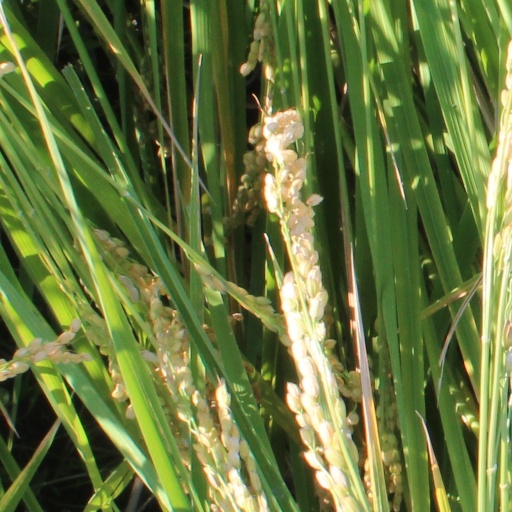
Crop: rice